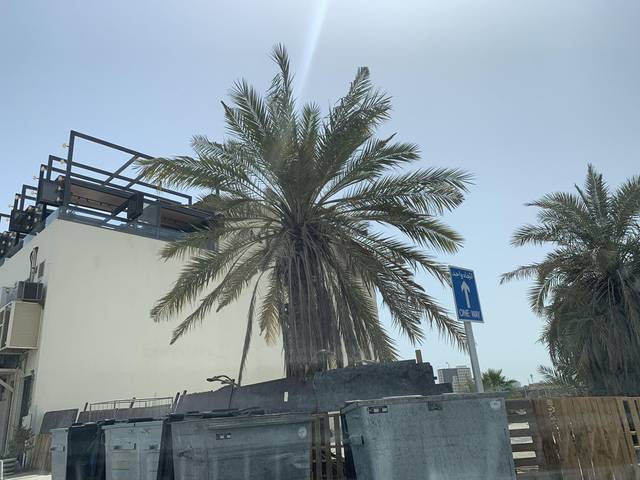
Region: Bahrain
Coordinates: 26.213, 50.593